Robert Brown (sailor)

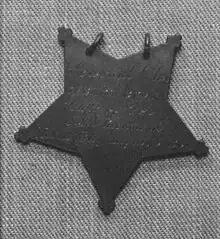
Reverse of Brown's Medal of Honor

Robert Brown (born c. 1830) was a Union Navy sailor in the American Civil War and a recipient of the U.S. military's highest decoration, the Medal of Honor, for his actions at the Battle of Mobile Bay.